The Story of Appleby Capple

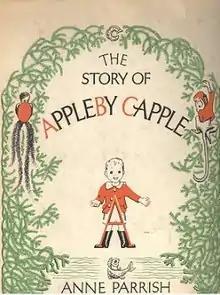
First edition (publ. Harper & Brothers)

The Story of Appleby Capple is a complex children's alphabet book by Anne Parrish, with an alliterative narrative.